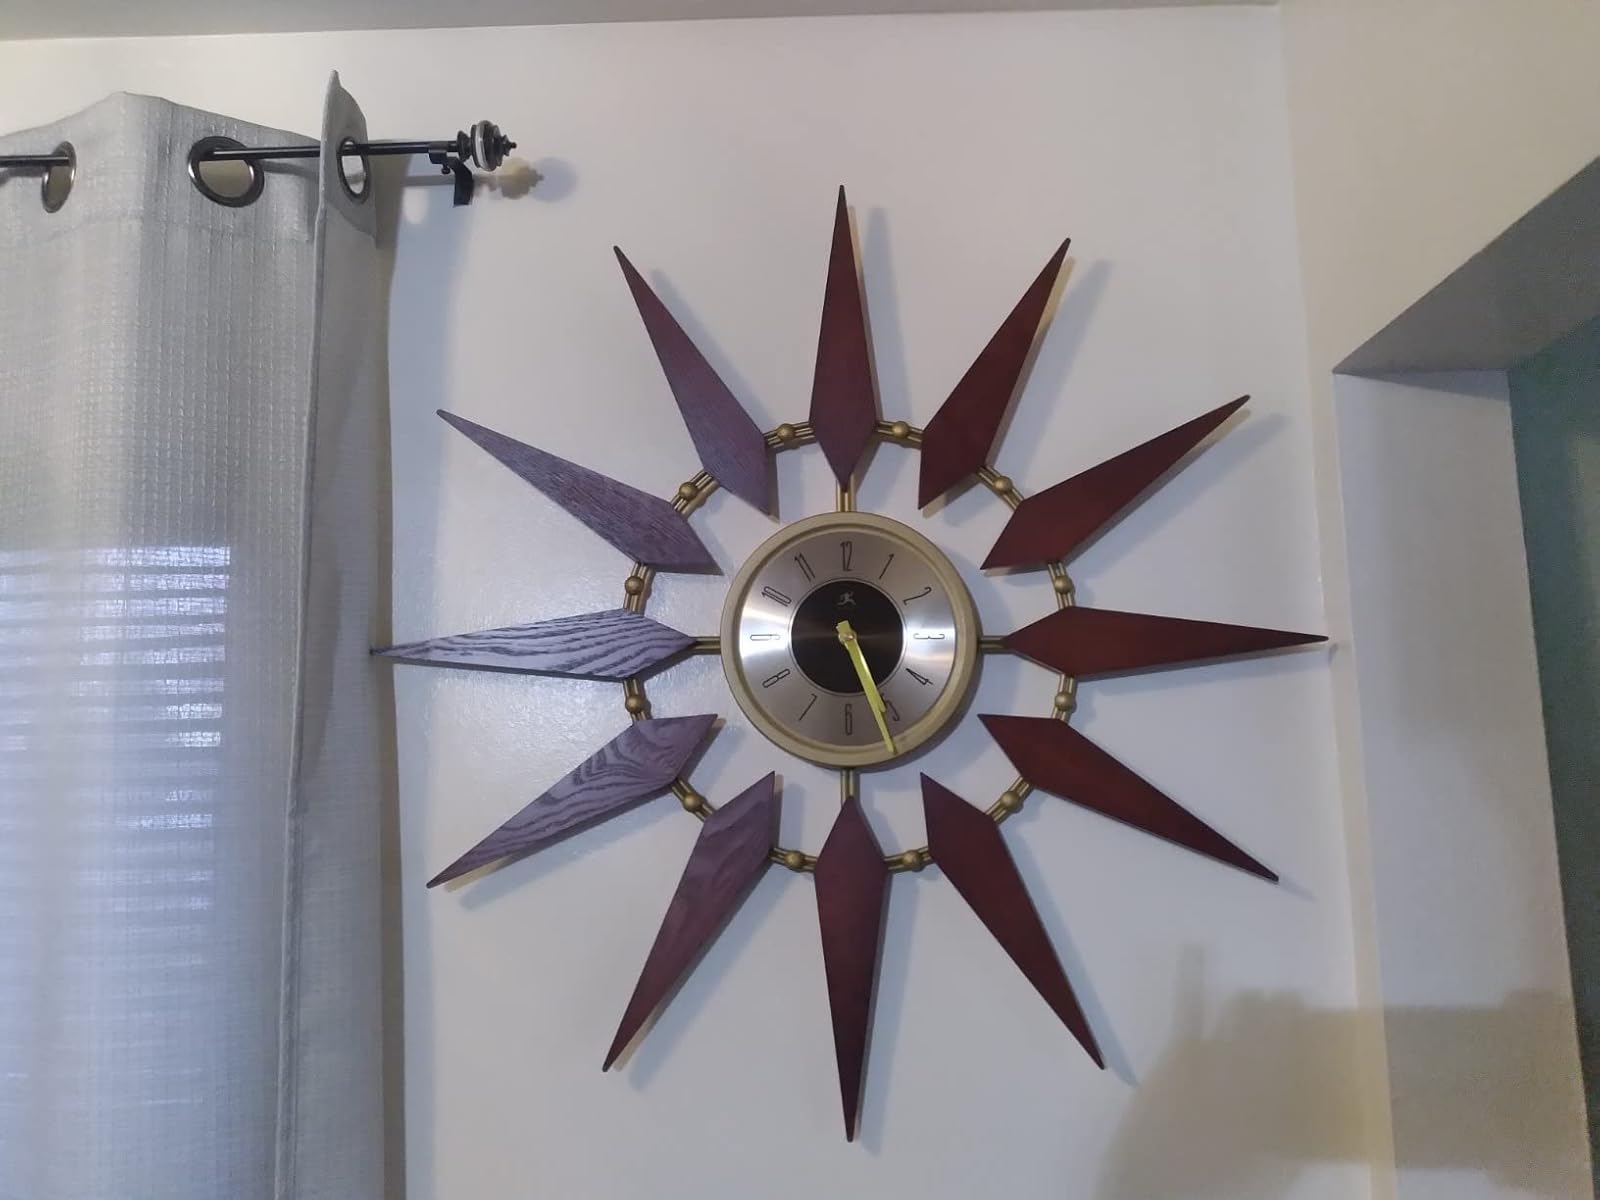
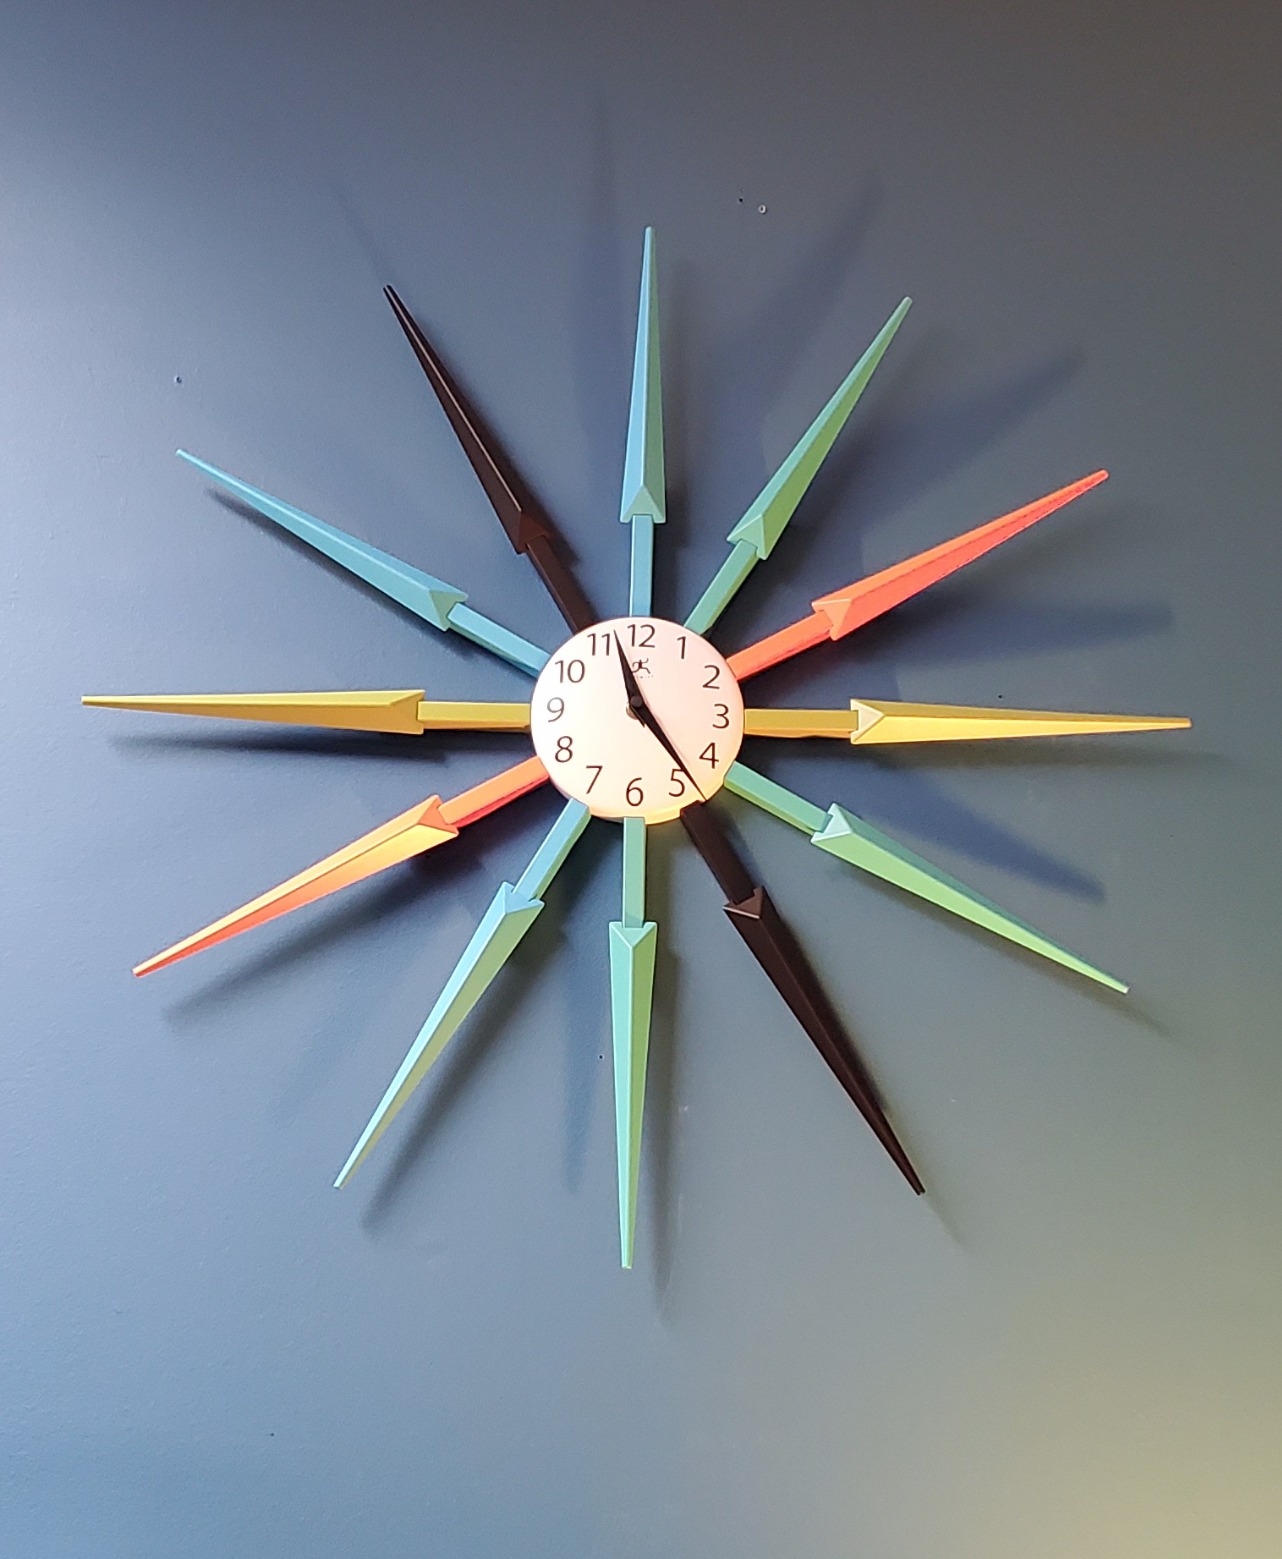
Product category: clock
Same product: no